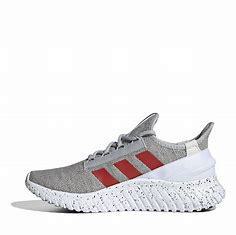
Brand: Adidas
Model: Kaptir